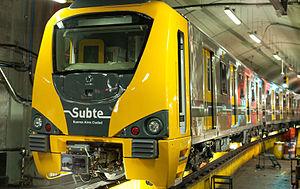
Metropolis est une gamme de matériel roulant ferroviaire électrique, fabriqué par Alstom et destiné au systèmes de transports à hautes capacités. Les rames Metropolis sont présentes dans 25 grandes villes à travers le monde, dont Singapour, Shanghai, Varsovie, Buenos Aires, São Paulo, Santiago du Chili, Barcelone et Istanbul, ce qui représentait plus de 5 500 voitures en circulation en 2018. Les rames peuvent être utilisées dans des configurations de 2 à 10 voitures et fonctionner avec ou sans conducteurs.